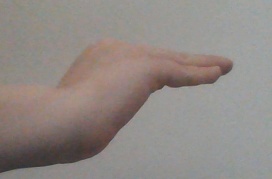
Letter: haa